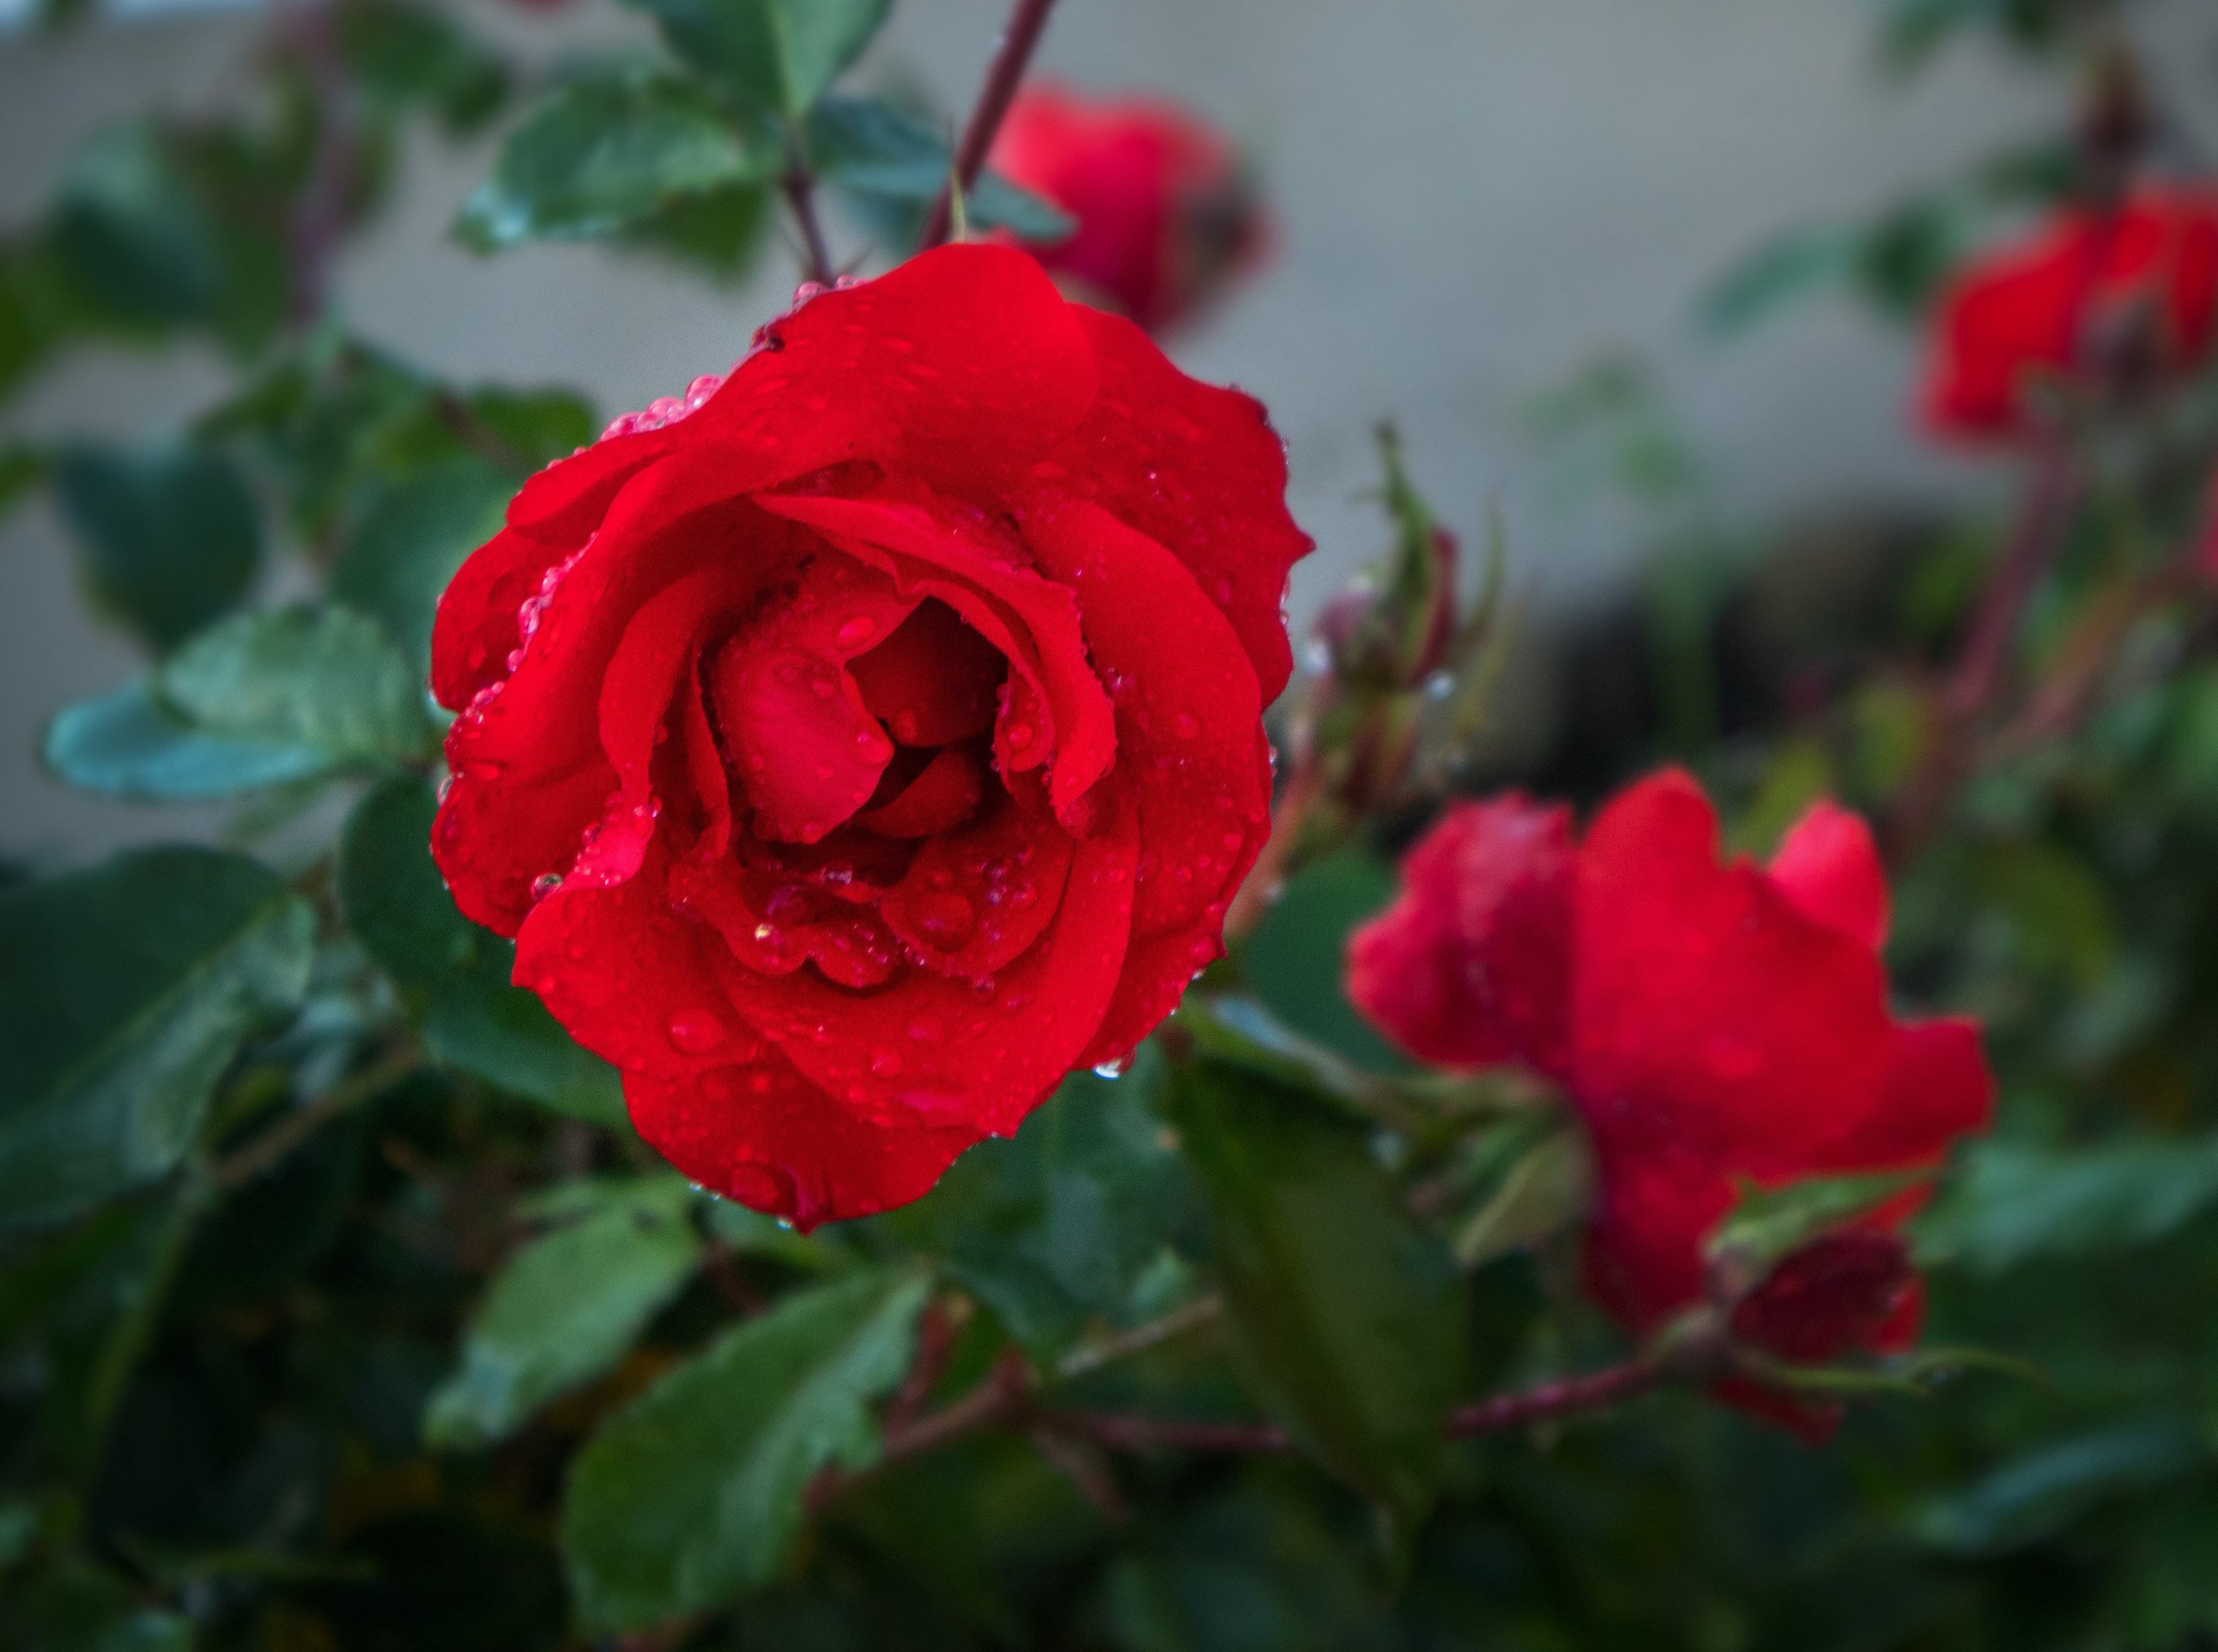
red, rose, flower, plant, petal, branch, Hybrid tea rose, pink, garden roses, grass, rosa centifolia, rose family, shrub, annual plant, rose order, flowering plant, floribunda, magenta, close up, herbaceous plant, carmine, landscape, china rose, garden, still life photography, plant stem, peach, Begonia family, soil, macro photography, rosa wichuraiana, coquelicot, floristry, pink family, Pedicel, perennial plant, theaceae